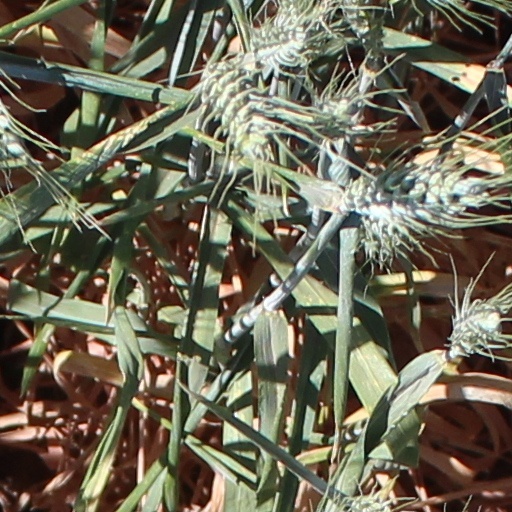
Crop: wheat